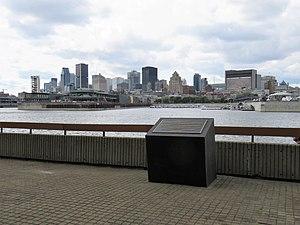
Plaque commémorative du raid de Dieppe, parc de Dieppe, Montréal, Québec, Canada. Vue sur Montréal.
Le parc de Dieppe est un petit parc public de Montréal situé à l'extrémité de la presqu'île de la Cité-du-Havre dans l'arrondissement Ville-Marie.